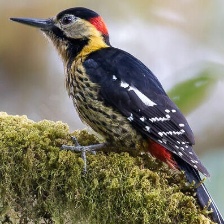
Species: DARJEELING WOODPECKER
Scientific name: DENDROCOPOS DARJELLENSIS